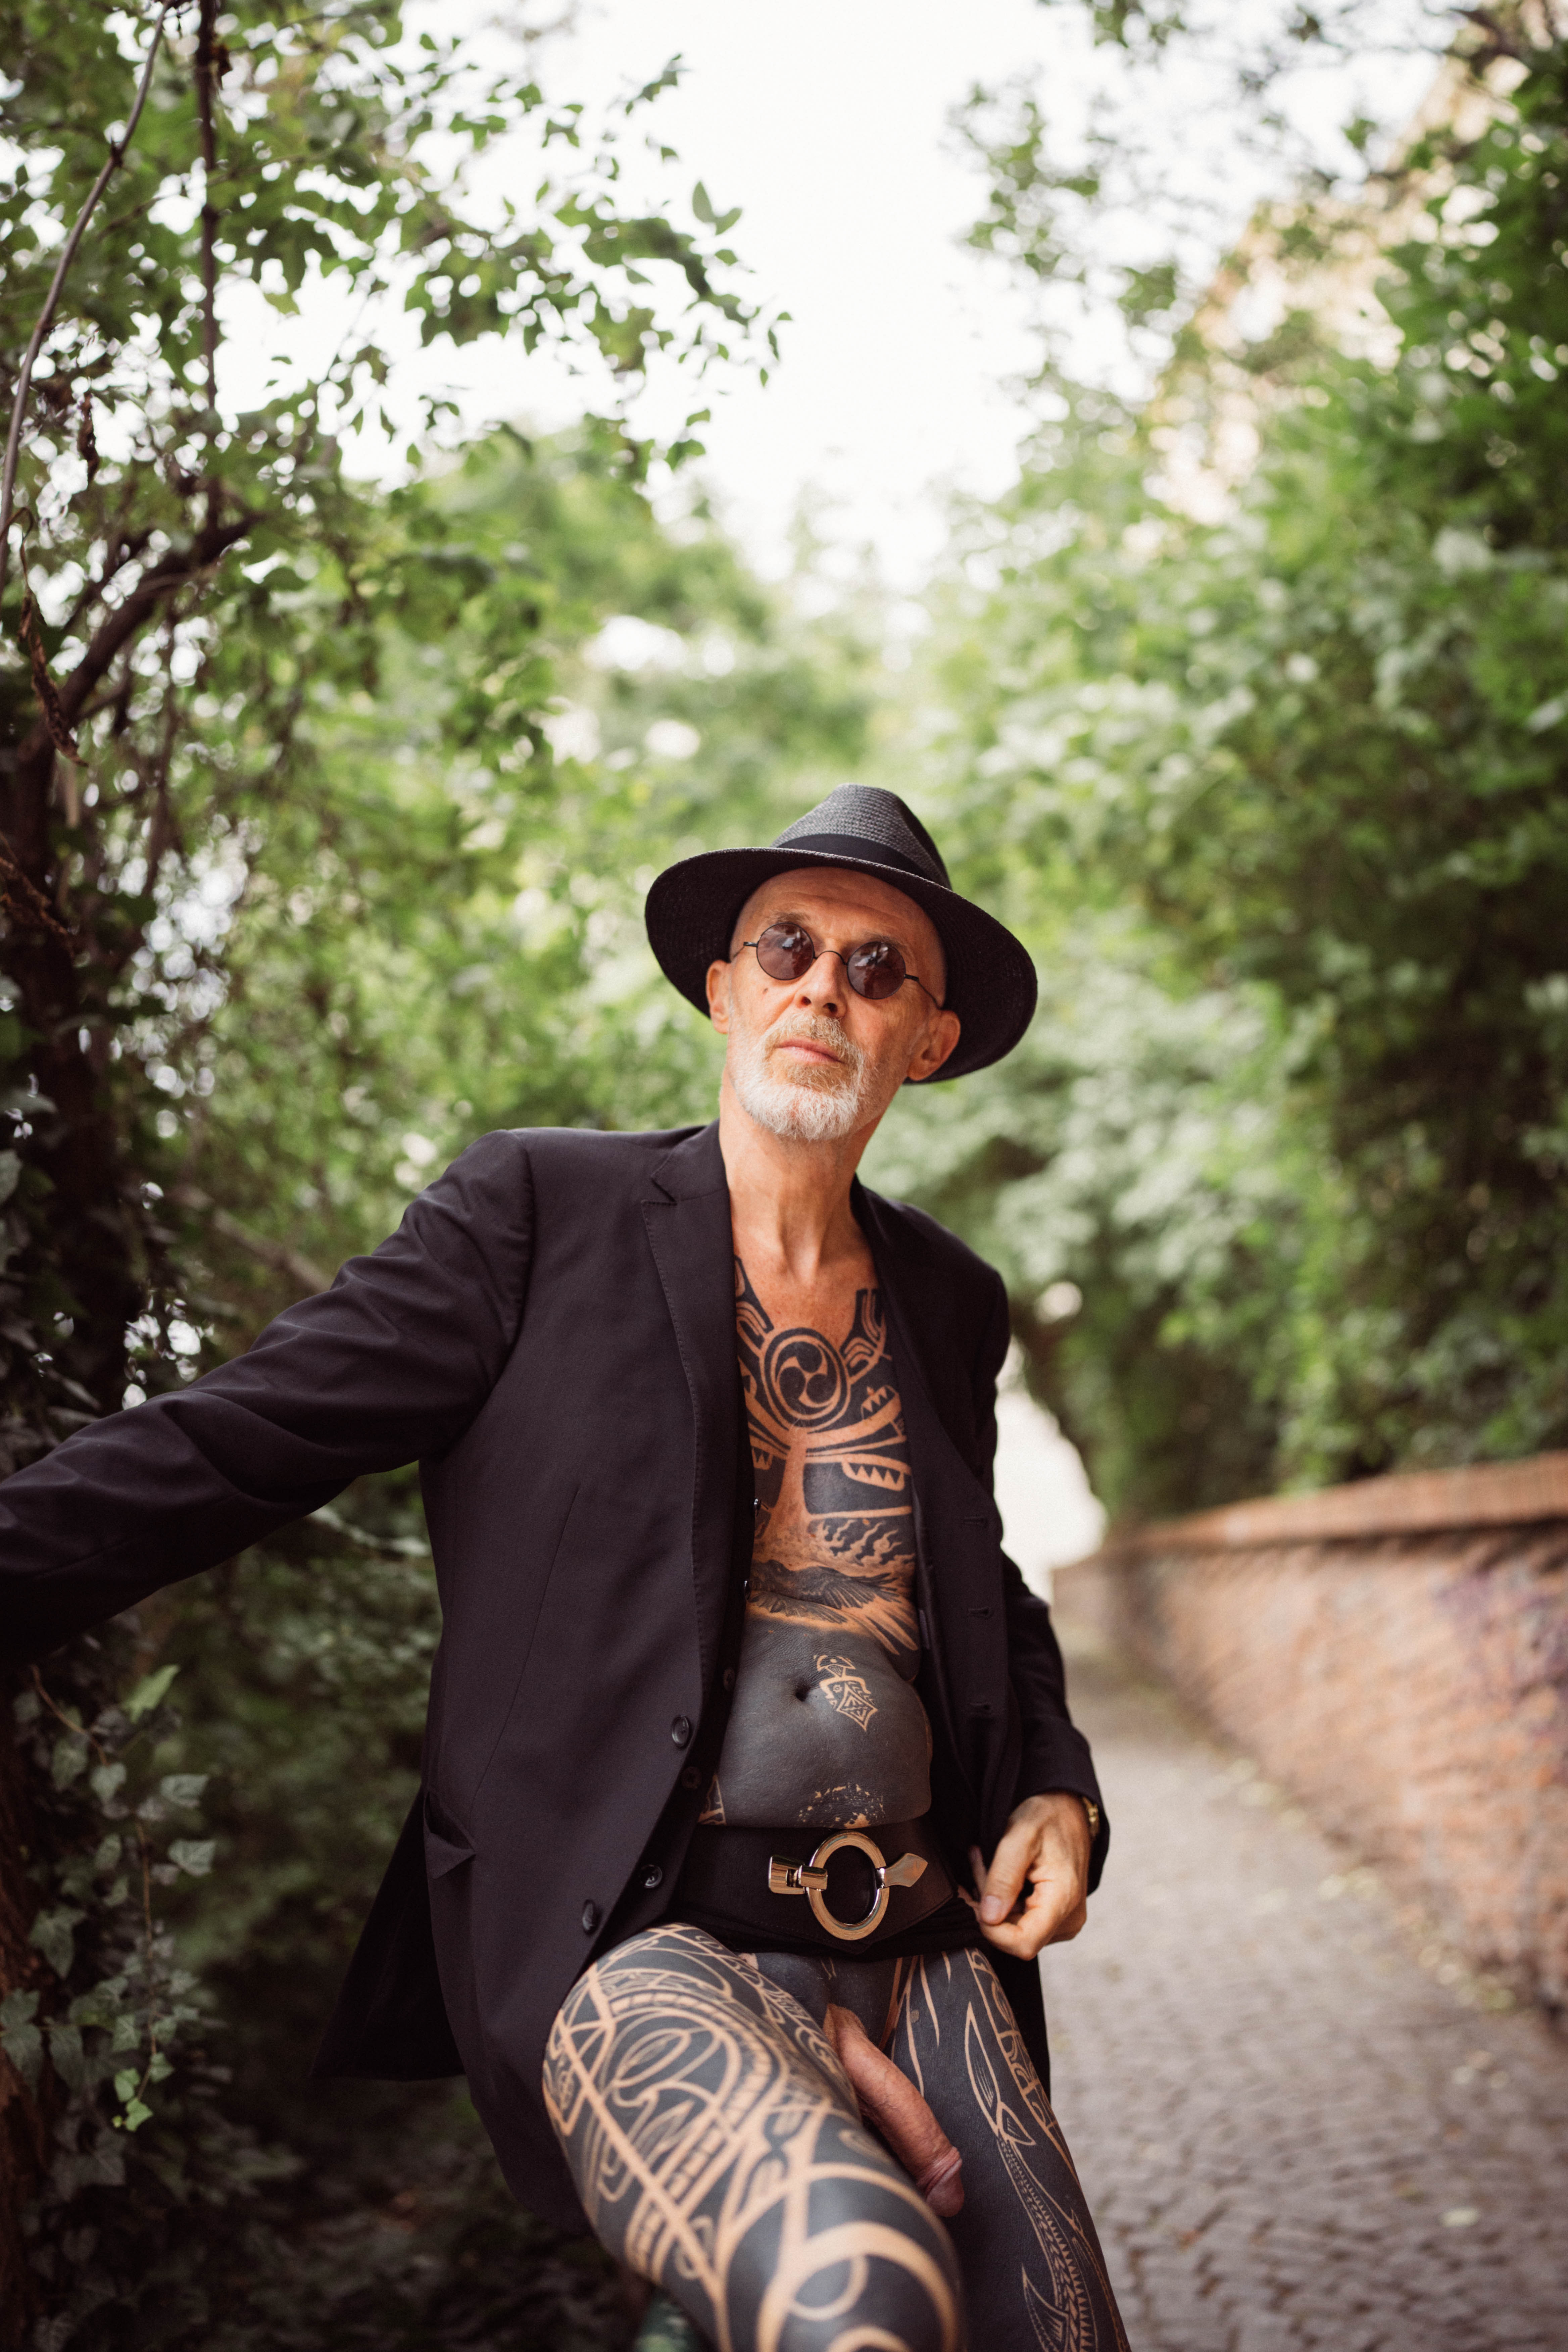
man, fedora, hat, sunglasses, eyewear, sun hat, sleeve, flash photography, tree, waist, leather jacket, headgear, necklace, black hair, fashion design, blazer, formal wear, cap, jewellery, belt, denim, grass, fashion model, scarf, fur, vintage clothing, leather, fashion accessory, costume, boot, sitting, road, forest, personal protective equipment, top, portrait photography, street, photo shoot, model